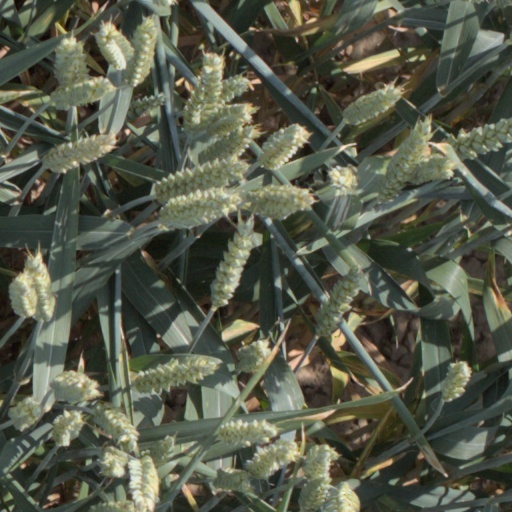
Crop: wheat